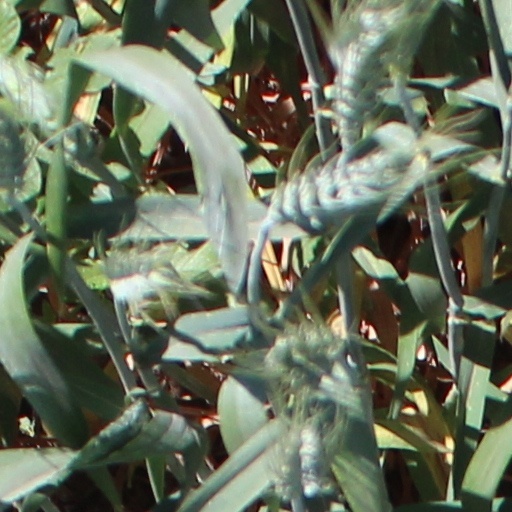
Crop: wheat